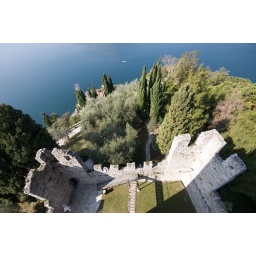
Take from the tower of the ancient Medievil castle of Vezio, it is surrounded by Olive groves.